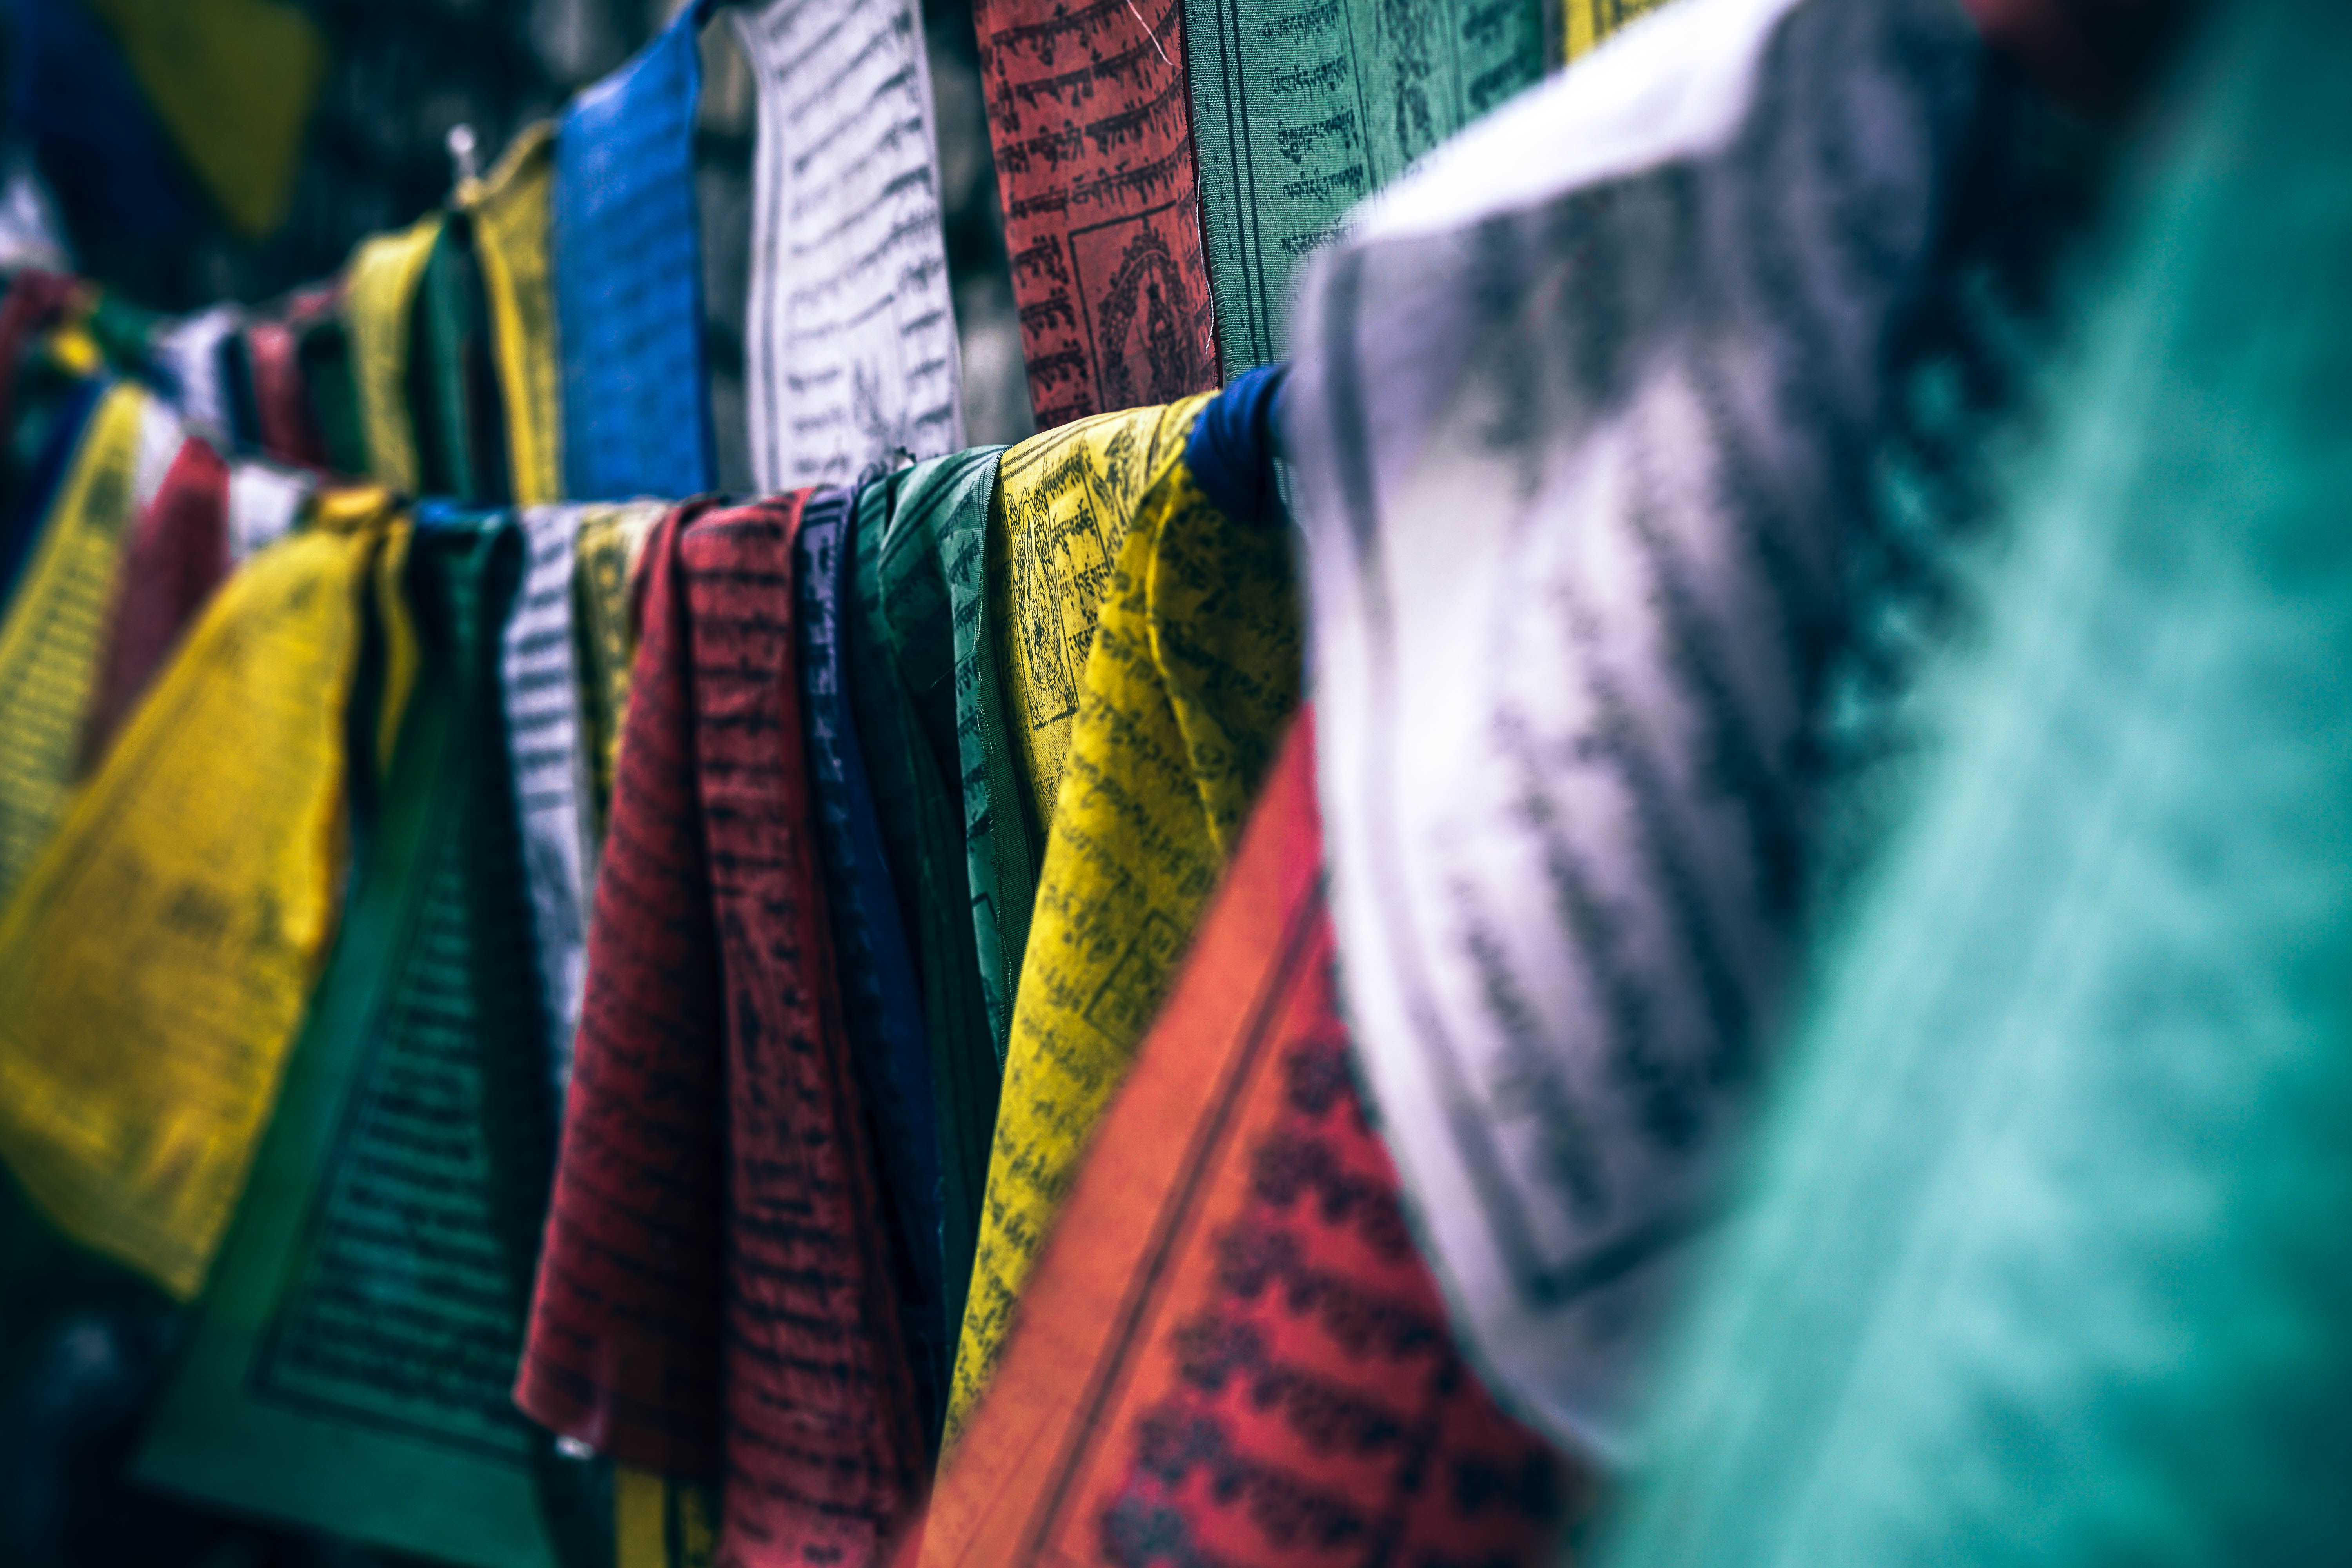
green, red, color, blue, clothing, yellow, material, close up, textile, art